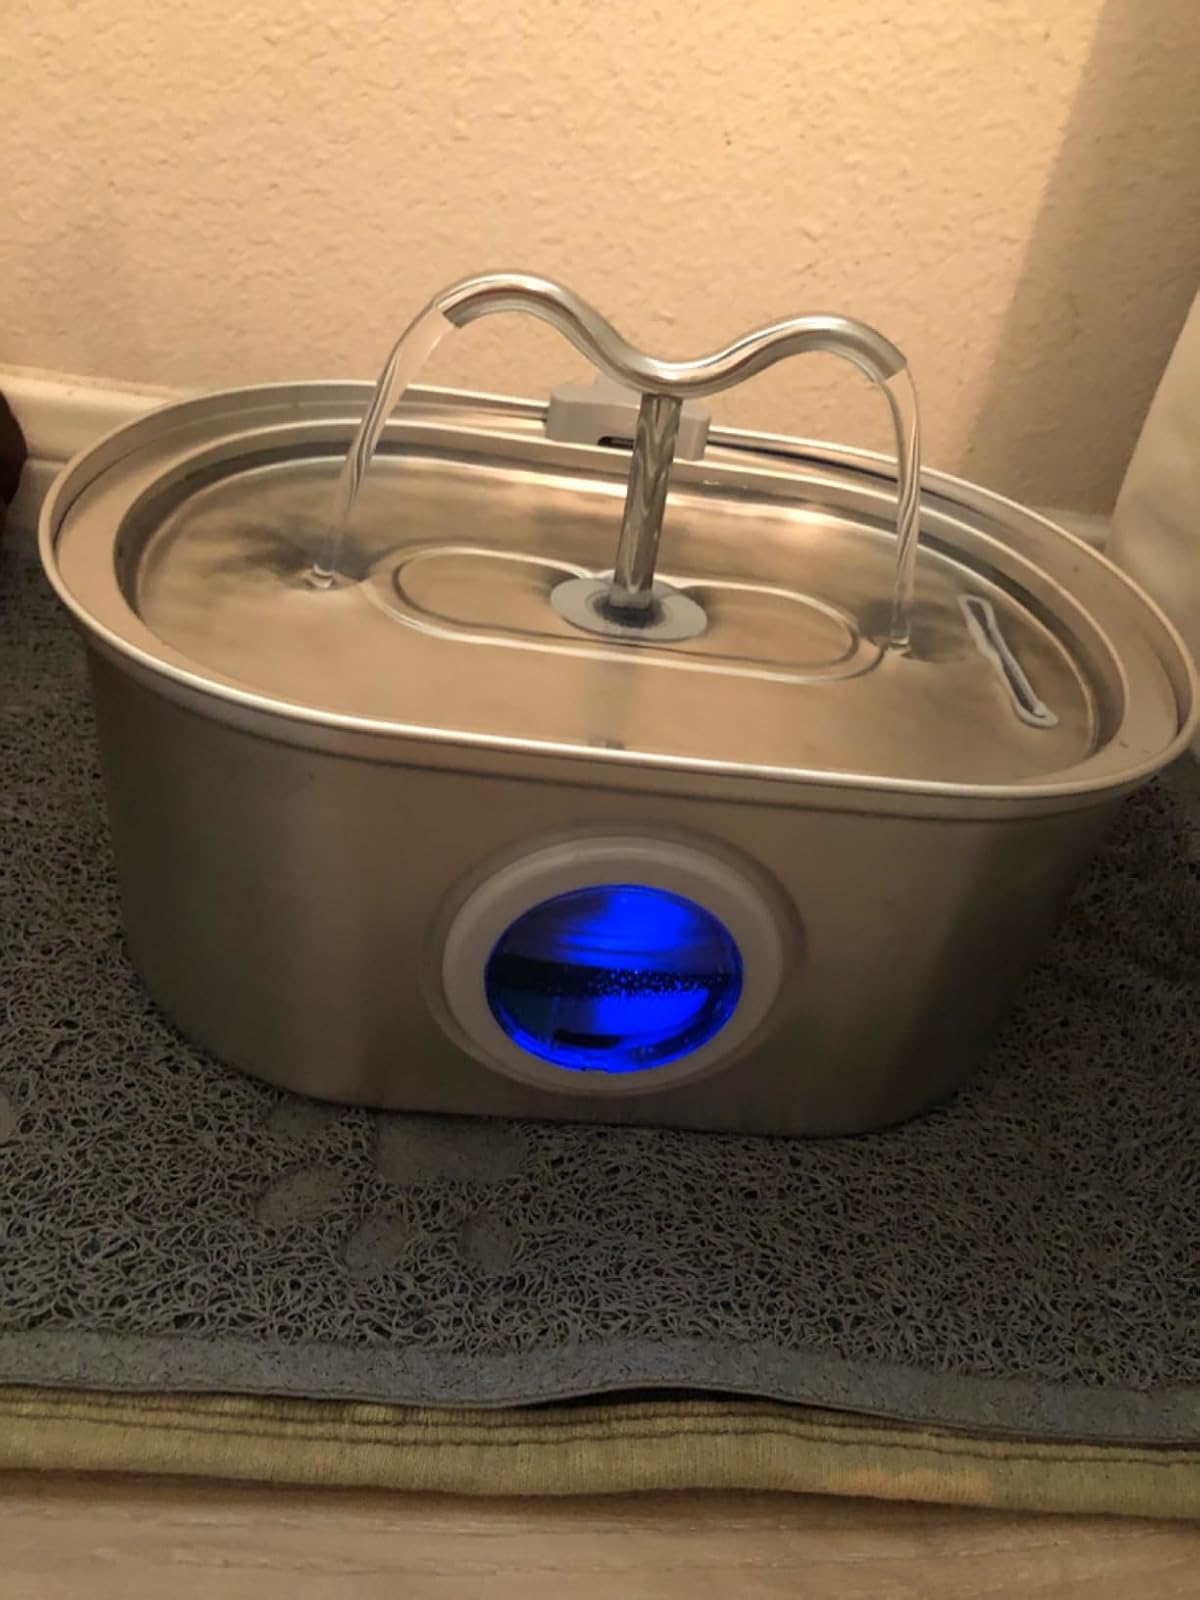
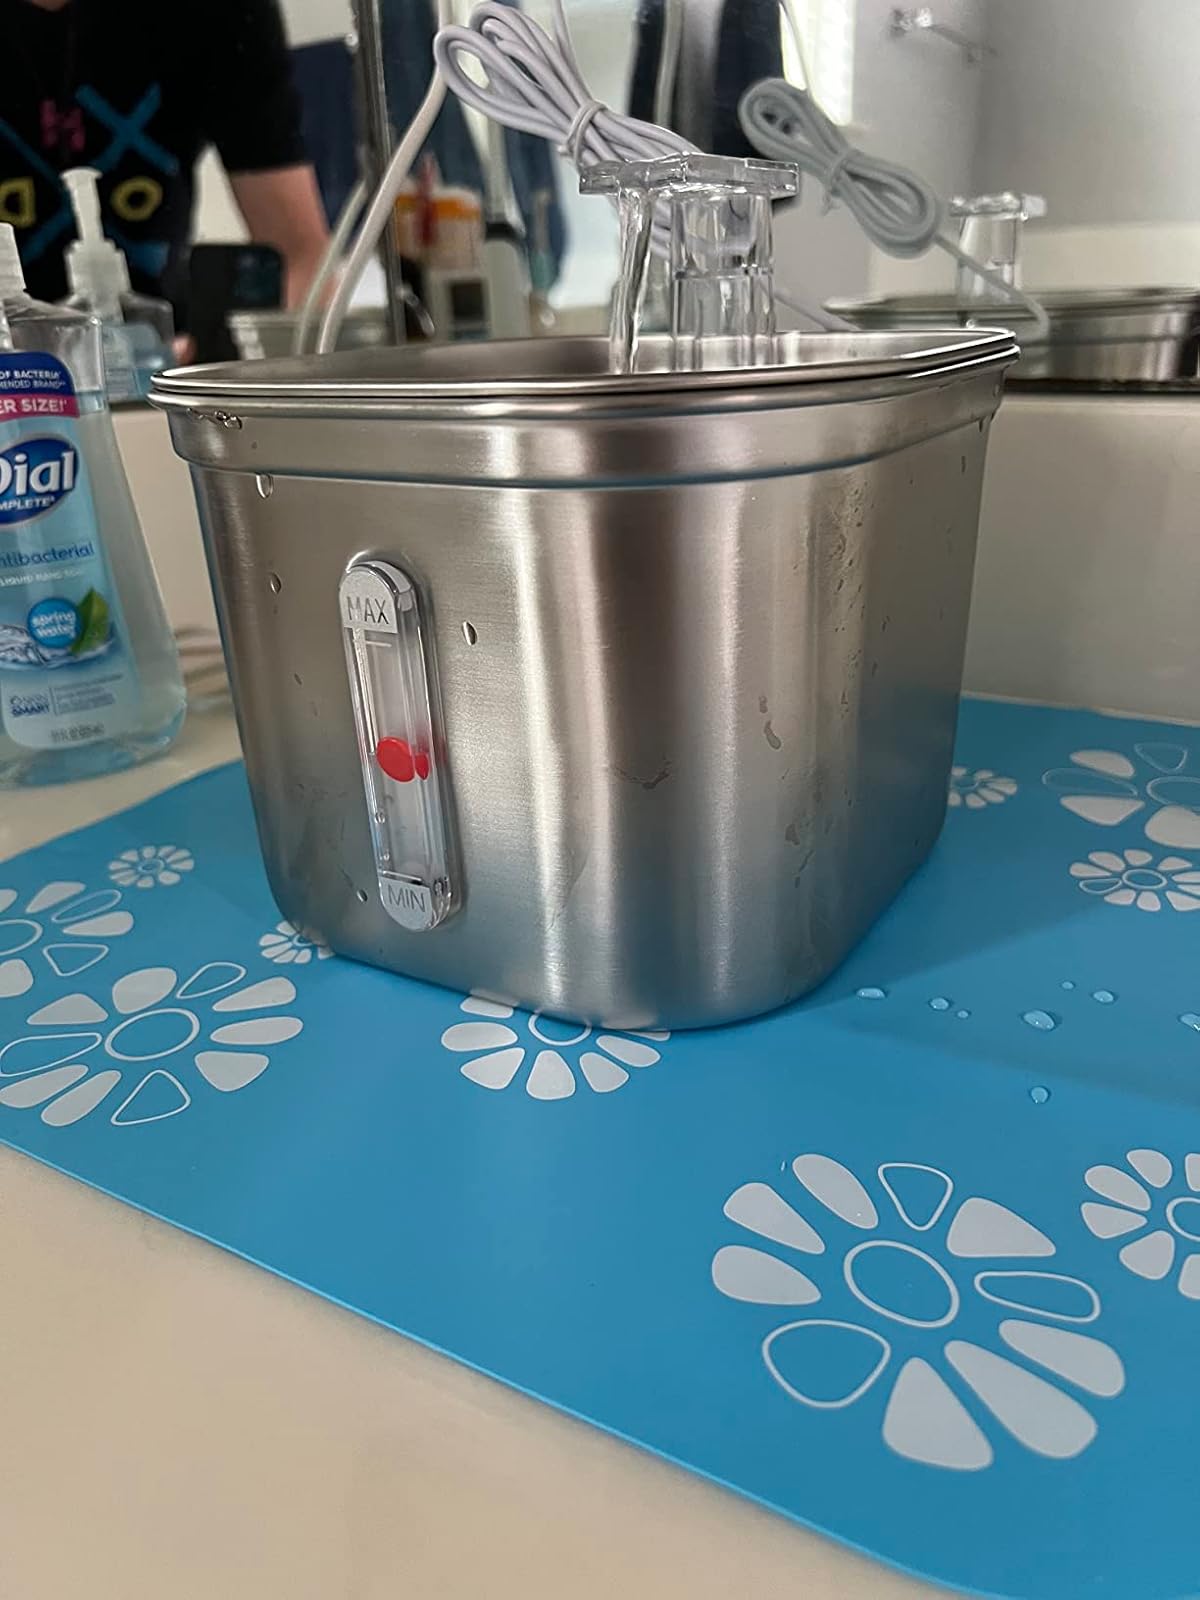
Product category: items_bowl
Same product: no